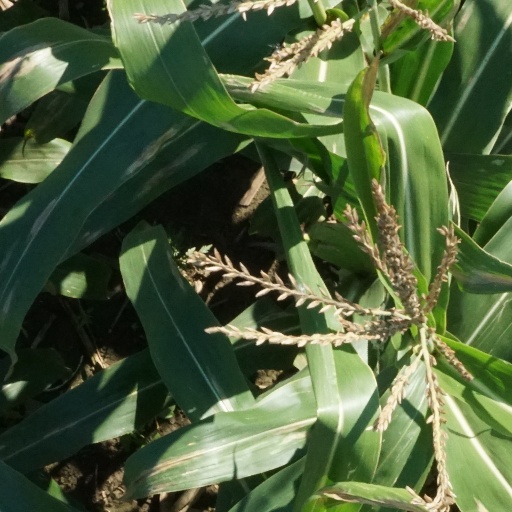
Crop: maize; corn